Eli Broad

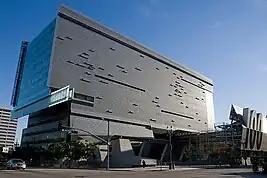
The Eli and Edythe Broad Plaza in front of the Caltrans District 7 Headquarters

Eli and Edythe Broad created the Broad Foundations, which include the Eli and Edythe Broad Foundation and the Broad Art Foundation. These organizations have assets of $2.5 billion.